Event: Nepal Earthquake
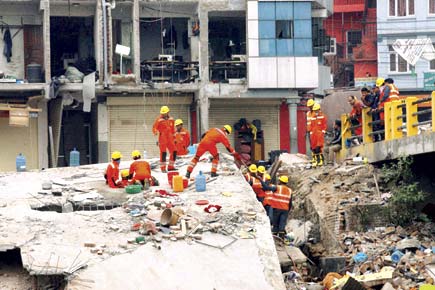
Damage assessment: damage